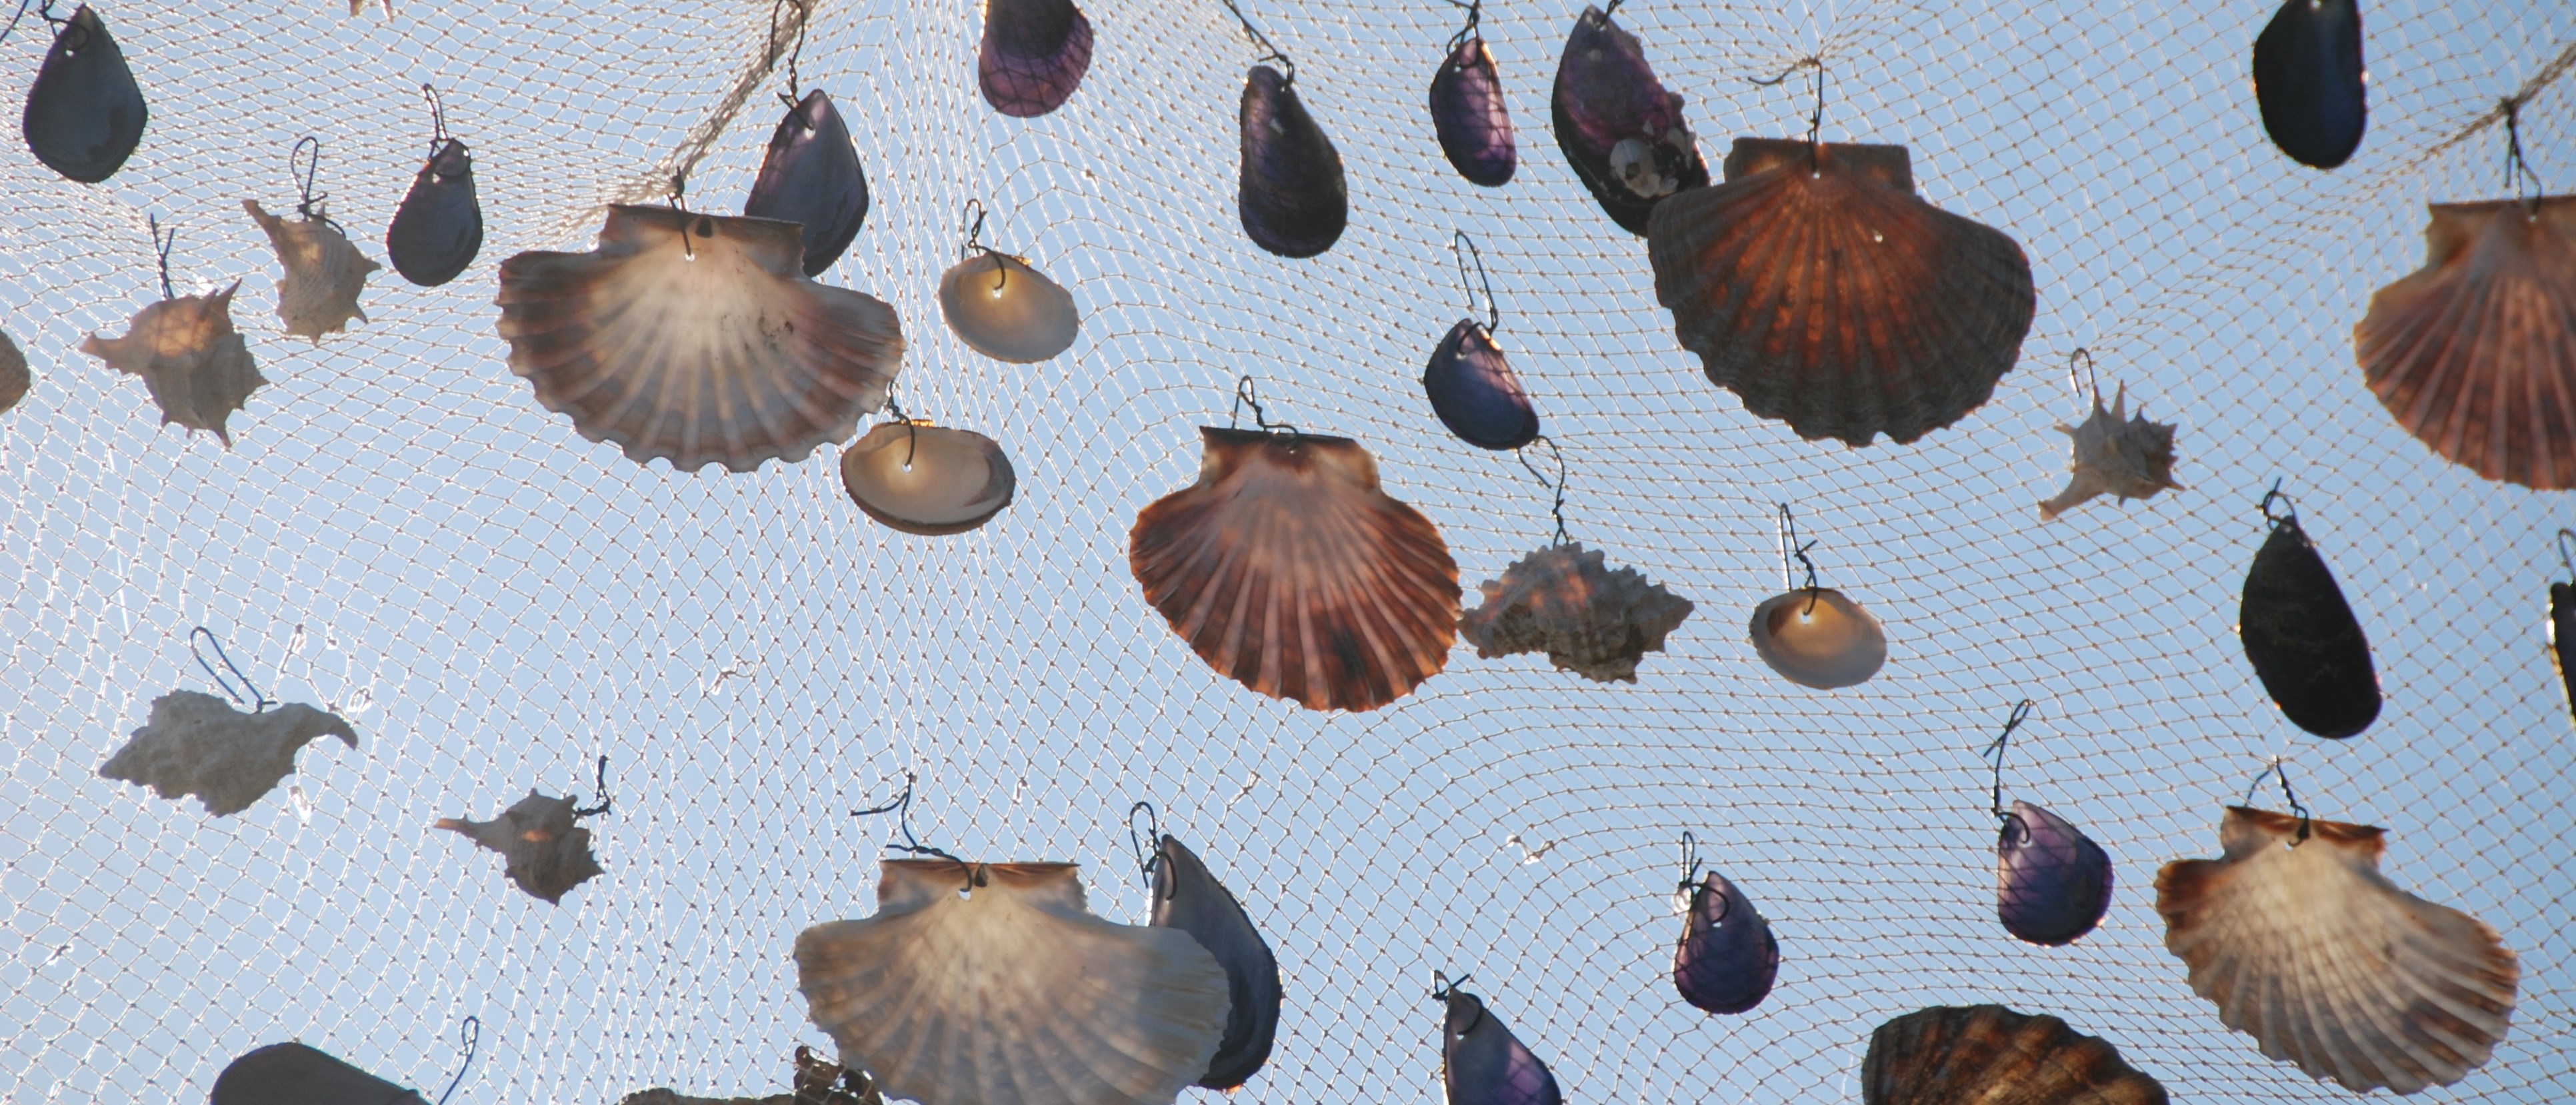
wood, leaf, seashell, network, mussels, fishing net